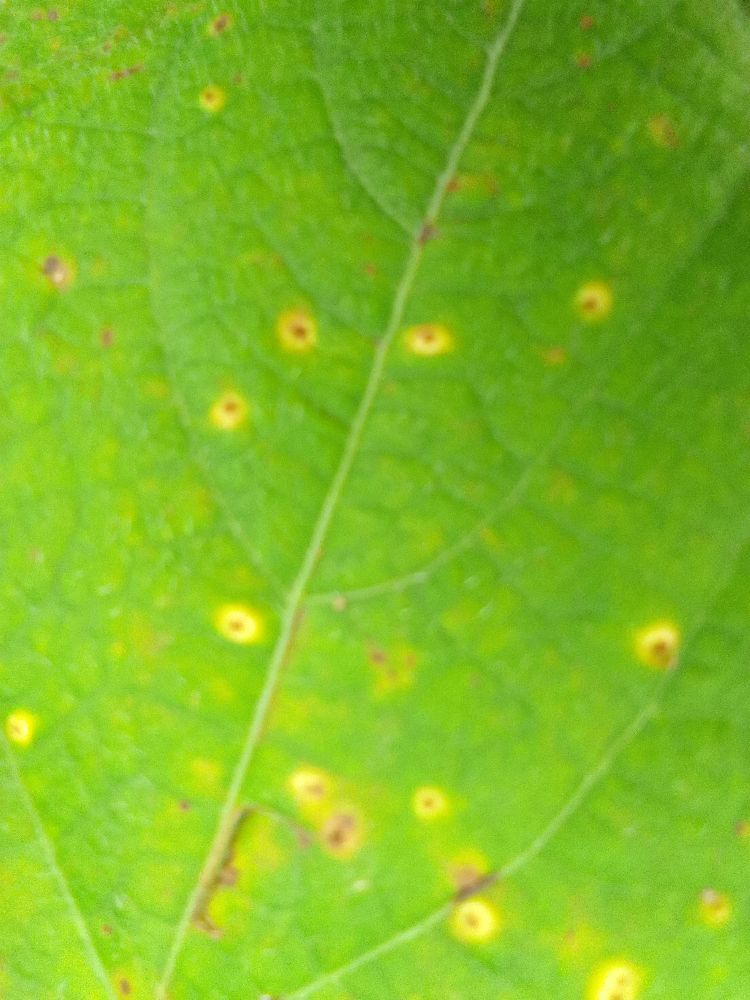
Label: rust